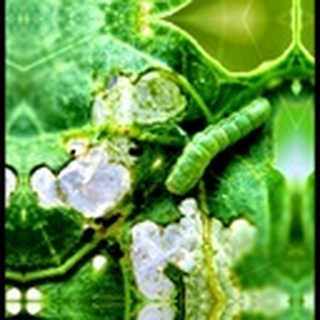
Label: cotton_army_worm